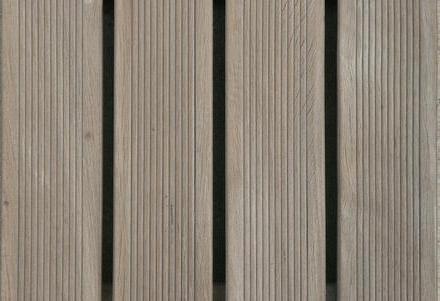
Texture: grooved